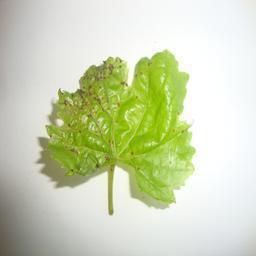
Label: Bacterial Leaf Spot